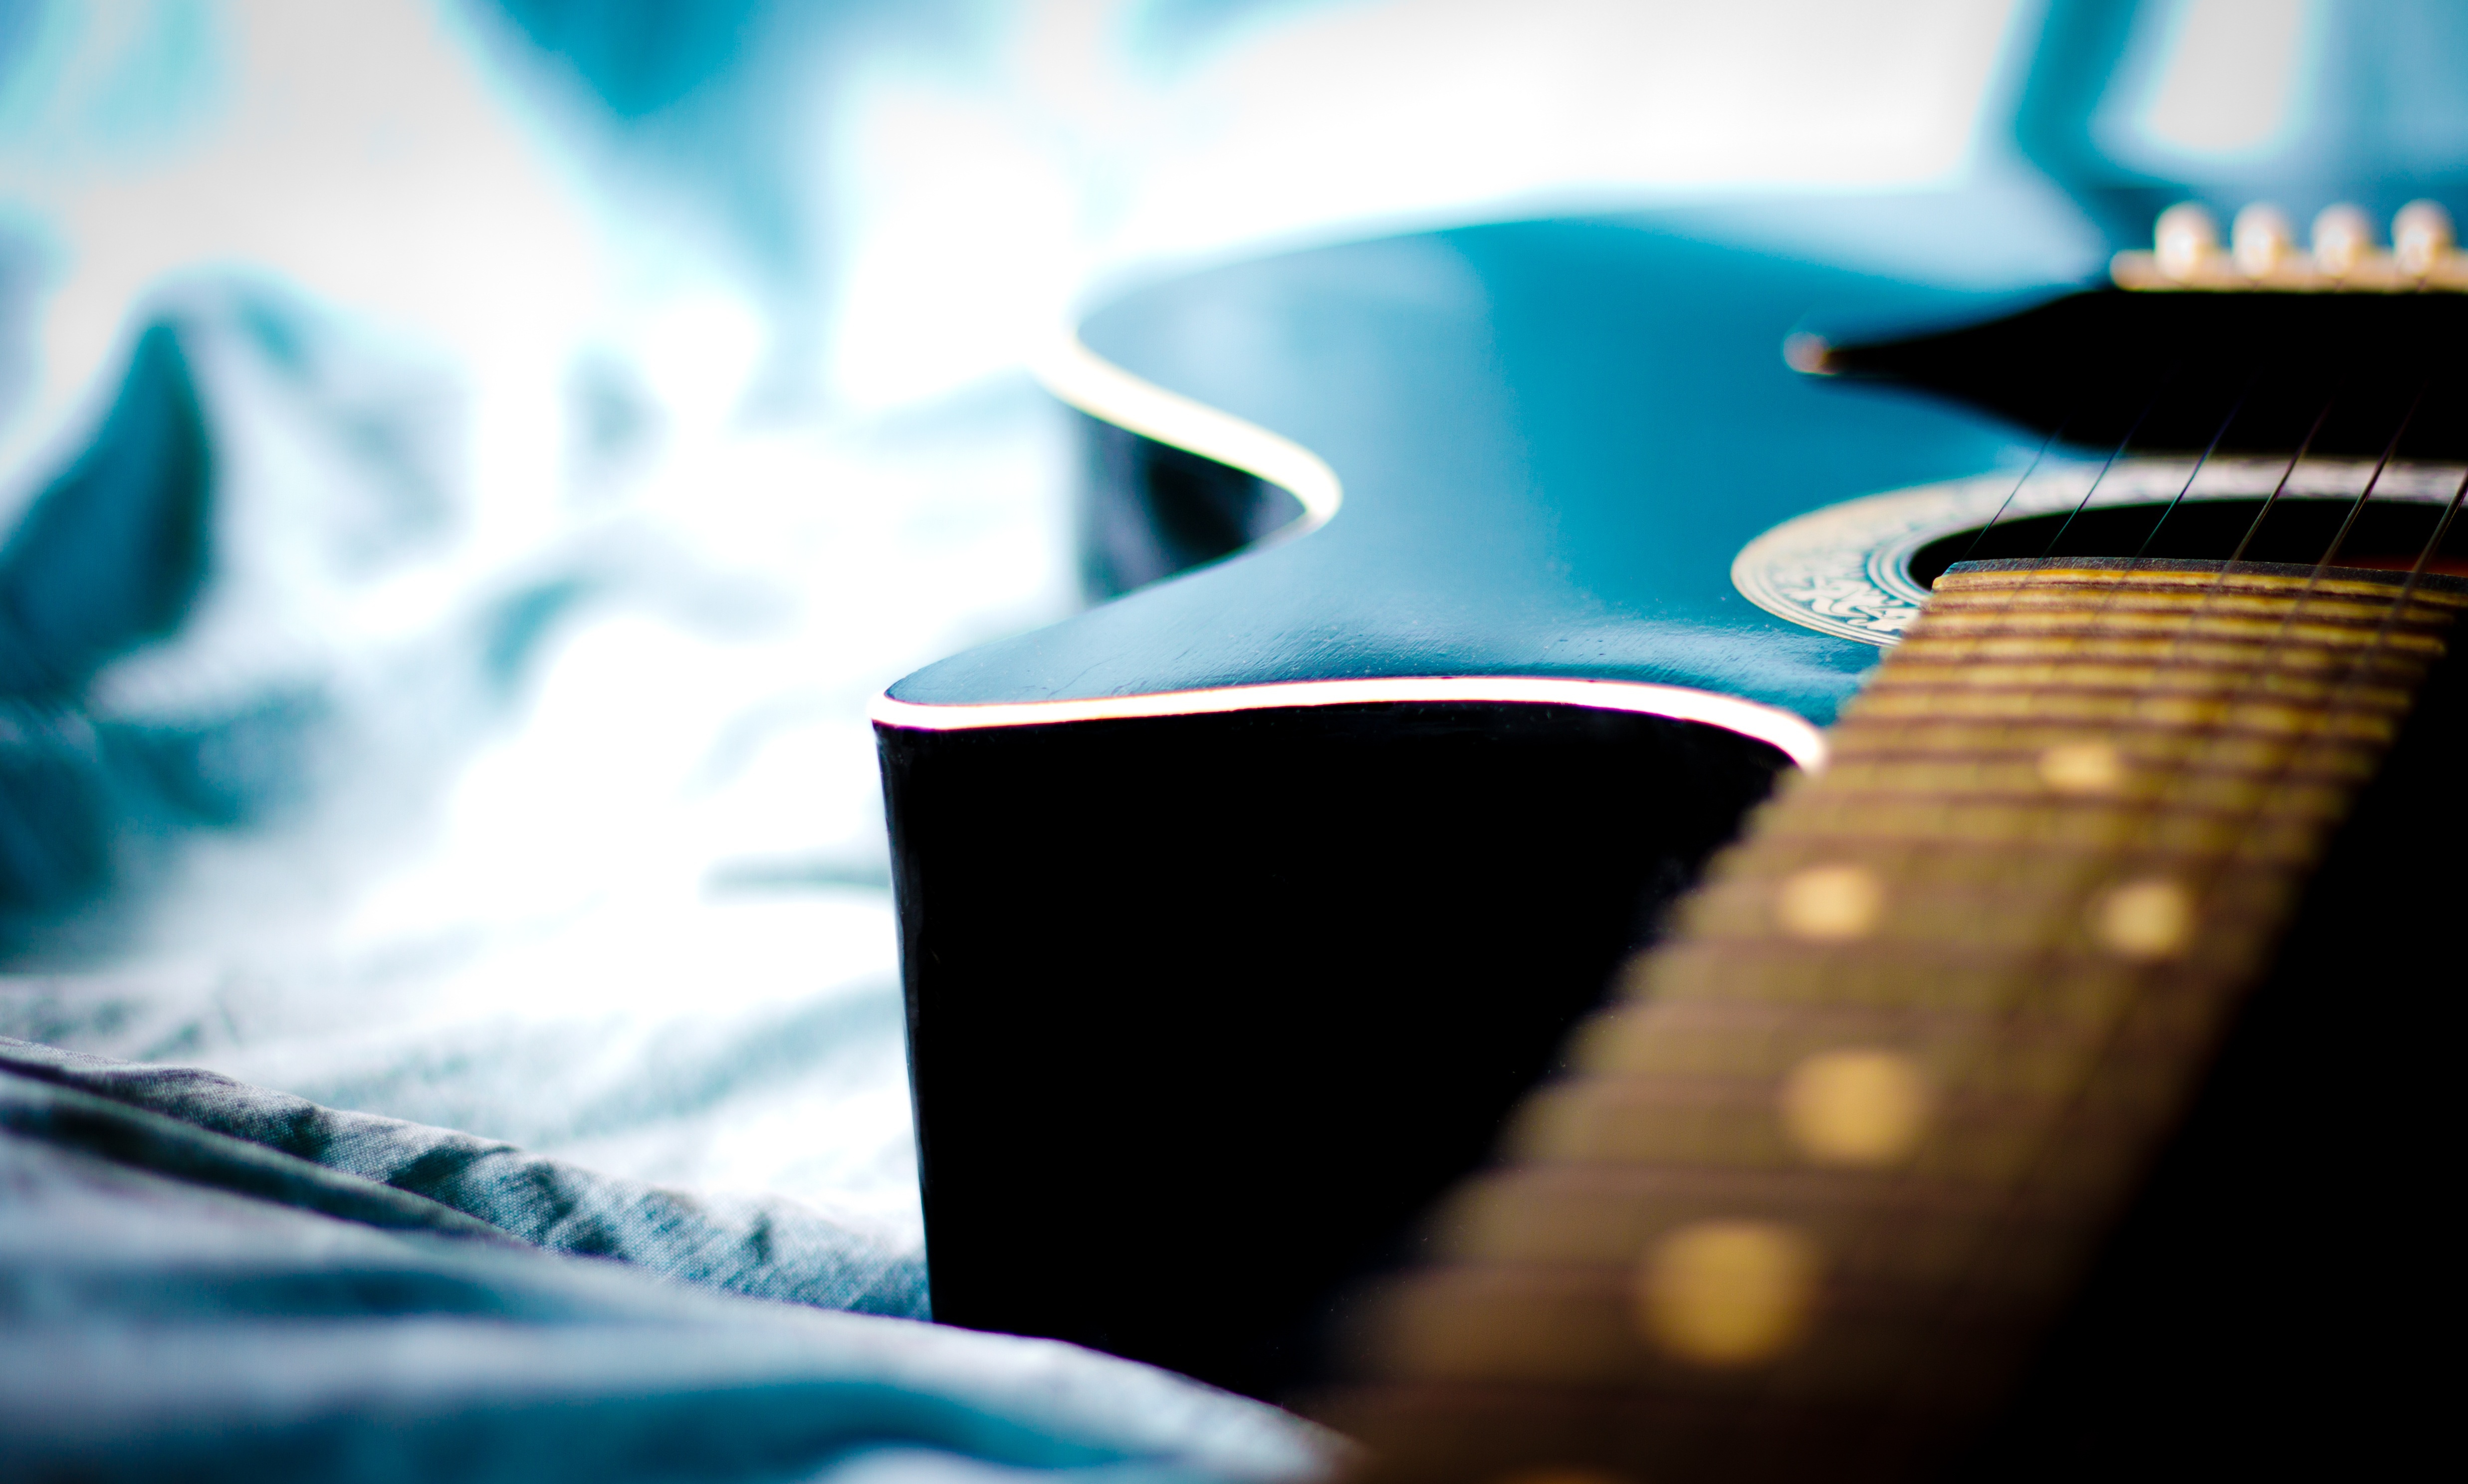
blue, guitar, turquoise, string instrument, acoustic guitar, plucked string instruments, photography, stock photography, electric guitar, electric blue, musical instrument